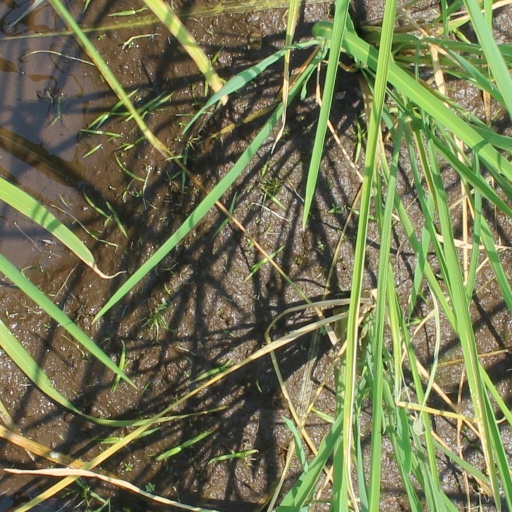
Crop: rice